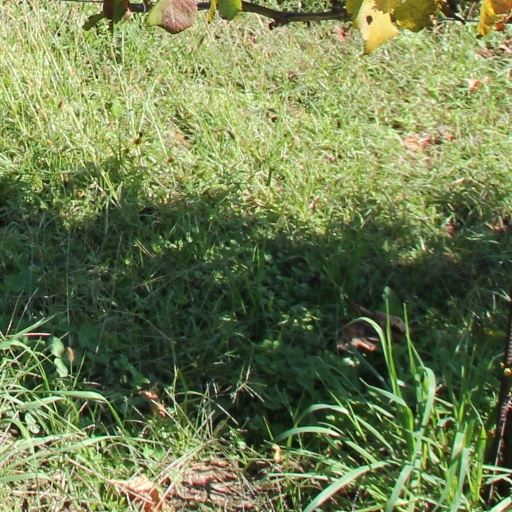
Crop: grape